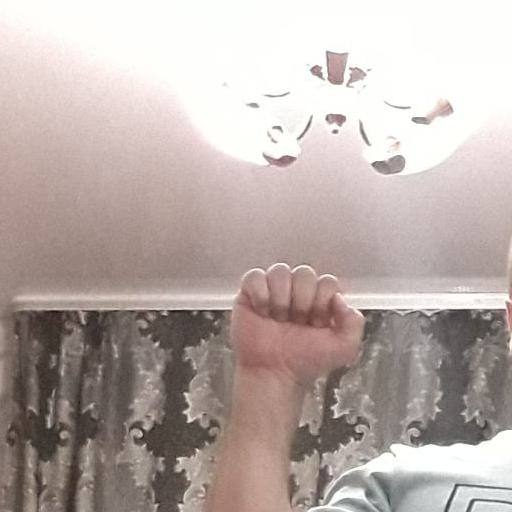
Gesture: fist